Sallama

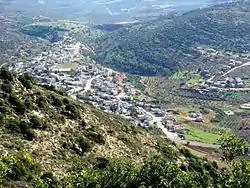

Sallama is a Bedouin village in northern Israel. Located in the Galilee near the Tzalmon Stream, it falls under the jurisdiction of Misgav Regional Council. In its population was . The village was recognized by the state in 1976.